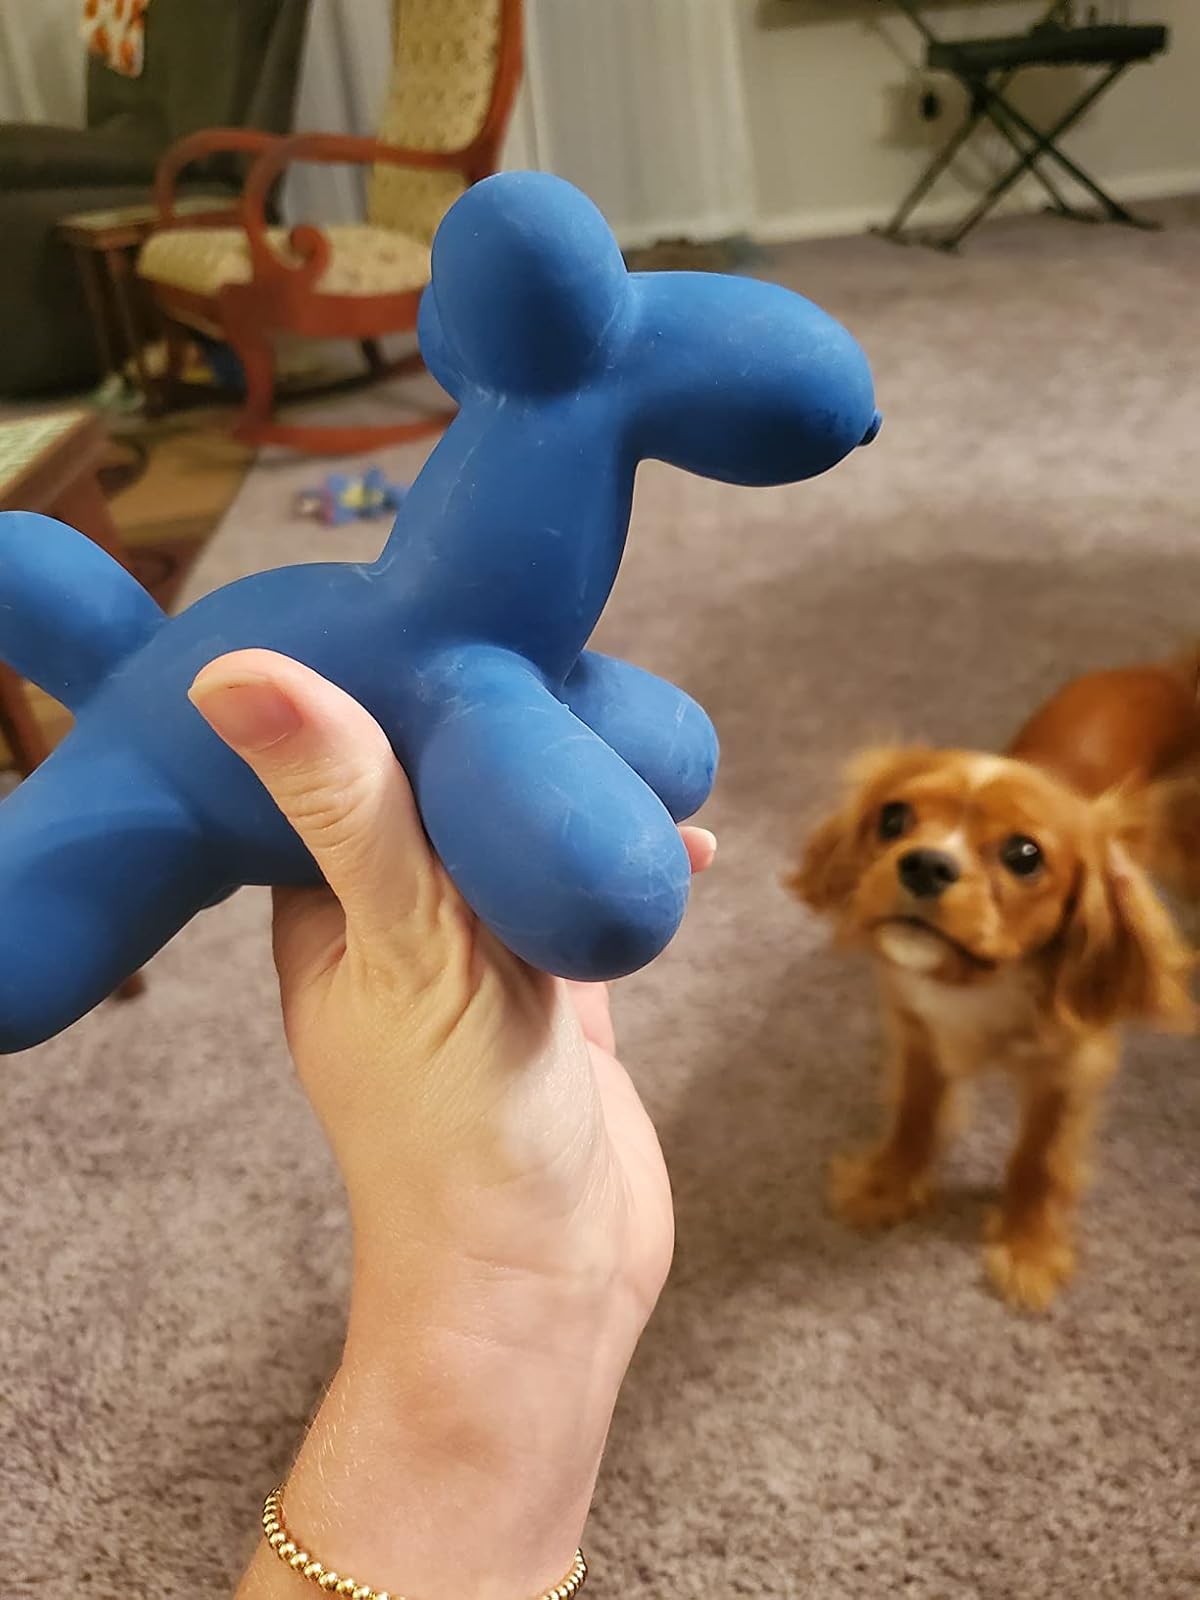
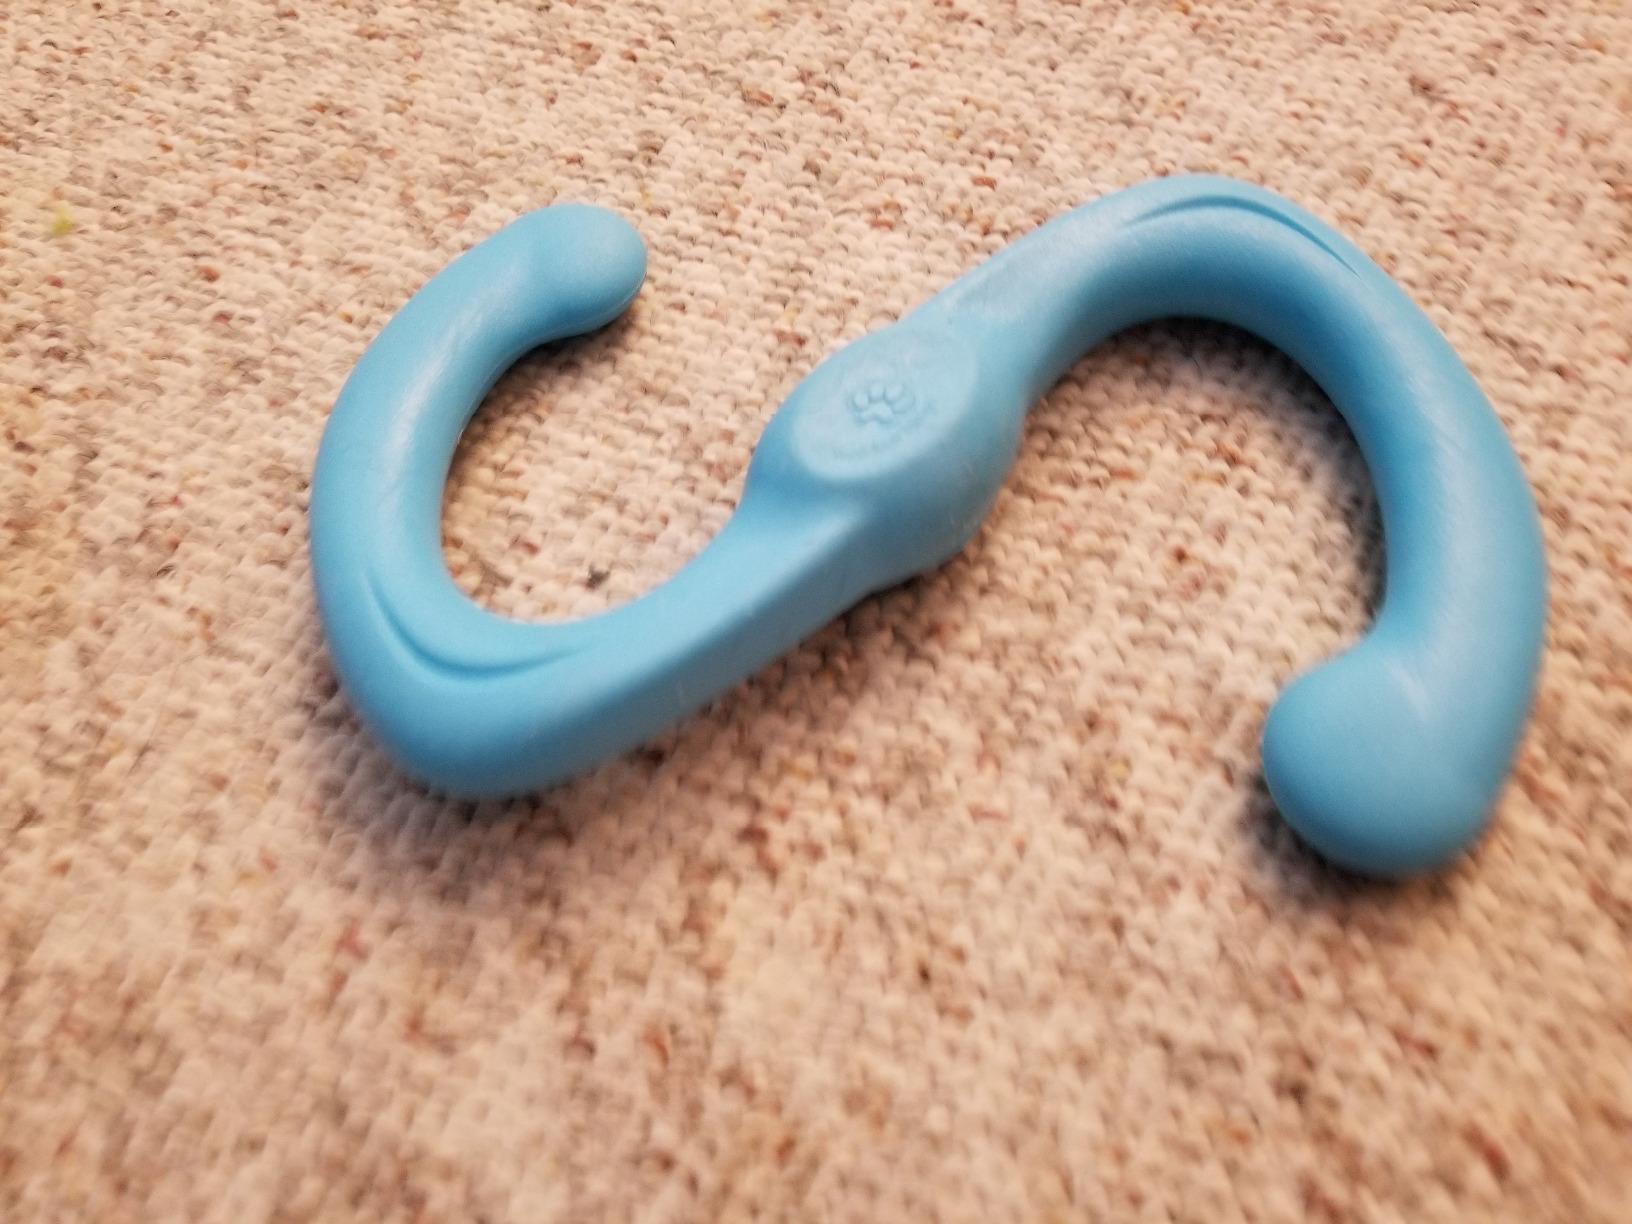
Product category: items_toy
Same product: no